Susan Kennedy

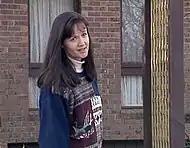
Susan in her first episode (1994). The character had a longer hairstyle until 2004.

In 2004, Susan's appearance changed and she was seen having her long hair cut when she wanted a fresh start following a split from Karl. Woodburne has revealed that there is no chance of Susan growing her long hair back. She said "I could never grow it long again. I love the ease of having short hair. Back when it was long, I used to wash and dry my hair every morning at home before going into work. That added an extra half-hour to my day". She also added that the "Neighbours"' bosses at the time believed that women should have long hair. In April 2012, Susan debuted "a stylish new haircut" representing her single status.